Danièle Giazzi

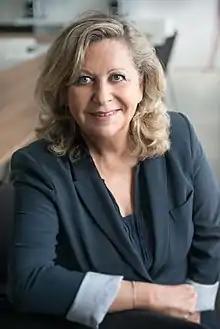
Danièle Giazzi in 2014

Danièle Giazzi (born 3 September 1955) is a French politician, the mayor of the 16th arrondissement of Paris between 2017 and 2020.